Idries Shah

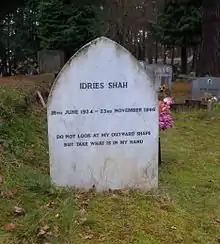
The grave of Idries Shah in Brookwood Cemetery

Idries Shah was born in Simla, Punjab Province, British India, to an Afghan-Indian father; Sirdar Ikbal Ali Shah, a writer and diplomat, and a Scottish mother; Saira Elizabeth Luiza Shah. His family on the paternal side were Musavi Sayyids. Their ancestral home was near the Paghman Gardens of Kabul, Afghanistan. His paternal grandfather, Sayed Amjad Ali Shah, was the "nawab" of Sardhana in the North-Indian state of Uttar Pradesh, a hereditary title the family had gained thanks to the services an earlier ancestor, Jan-Fishan Khan, had rendered to the British.